Tom Gale (designer)

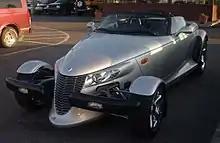
2001-2002 Chrysler Prowler (Orange Julep)

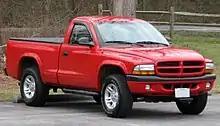
2nd Dodge Dakota

Gale joined Chrysler as an industrial designer, working in the newly formed advanced body-engineering group. Later, he moved into the design department for Lee Iacocca's K-Car project. Gale was later promoted to head the Chrysler styling department, being involved in the designs of: the 1991 Dodge Stealth, the 1992 Dodge Viper, which evolved from the earlier concept without many changes, the swoopy Chrysler LH series models which were introduced in 1993, the 1994 Dodge Ram pickup series, the 1996 NS Minivans, and the 2001 Plymouth Prowler. Designed into production form in 2000, the 2005 model year Chrysler 300C and 2005 Dodge Magnum exteriors were the final vehicles Gale designed for Chrysler before his retirement in December of that year. He presented concept cars such as the 1993 Chrysler Thunderbolt, 1995 Atlantic, 1997 Phaeton. While at Chrysler, his most notable design was the Lamborghini Diablo.